Wingate Commercial Historic District

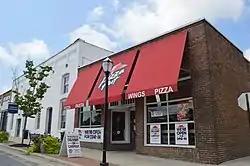
Northern end of the district

The Wingate Commercial Historic District is a national historic district located at Wingate, Union County, North Carolina. It encompasses four contributing buildings in the central business district of Wingate. The district developed between about 1904 and 1925 and the one-story, brick commercial buildings are the State Bank of Wingate (c. 1909), Wingate Drug Company Store (c. 1910), J. L. Austin Company Store (c. 1904), and Katie Lee Austin Store (1925).